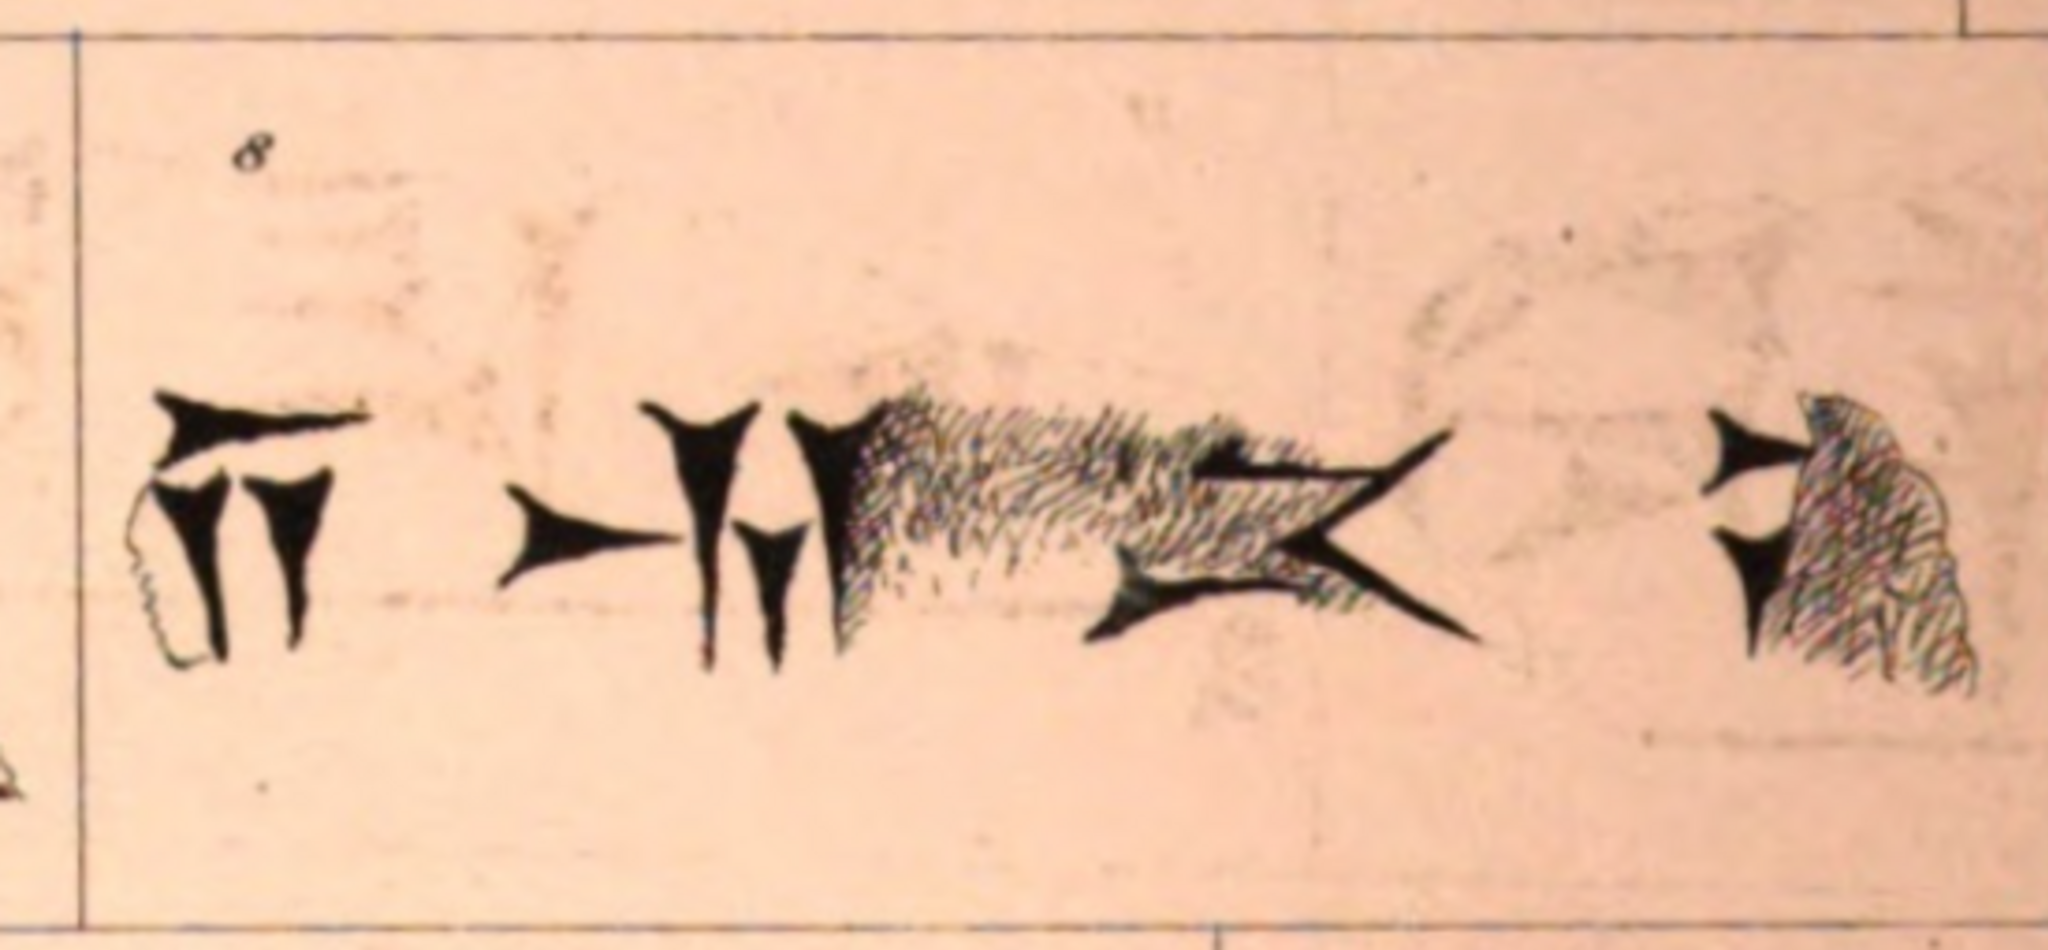
Title: Ouseley-XPk-1821
Description: William Ouseley: Travels in various countries of the East; more particularly Persia. Band 2. London 1821, S. 256 und Tafel 47, Nr. 8
Date: 2023-08-07
Categories: Persepolis, Xerxes I, Inscriptions by language, Self-published work